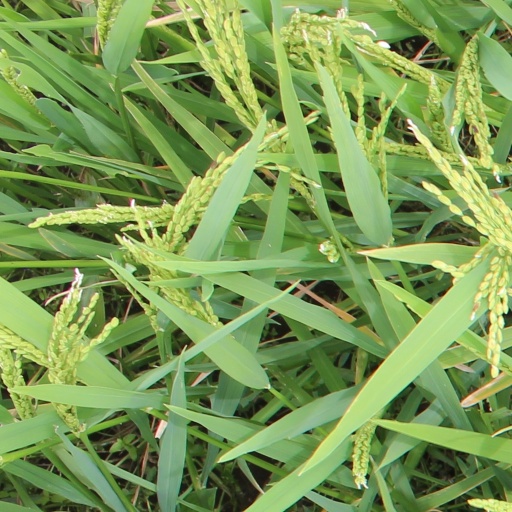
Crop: rice